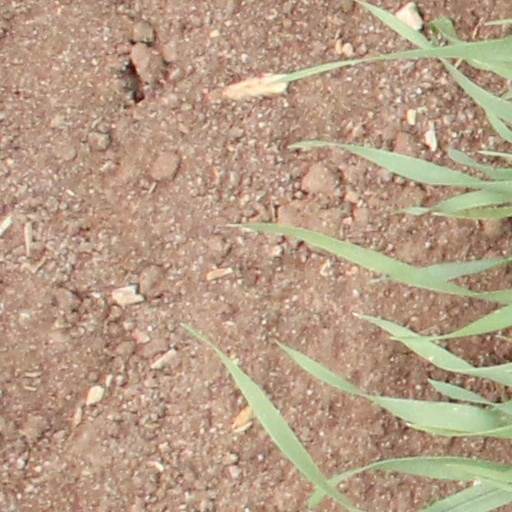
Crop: wheat